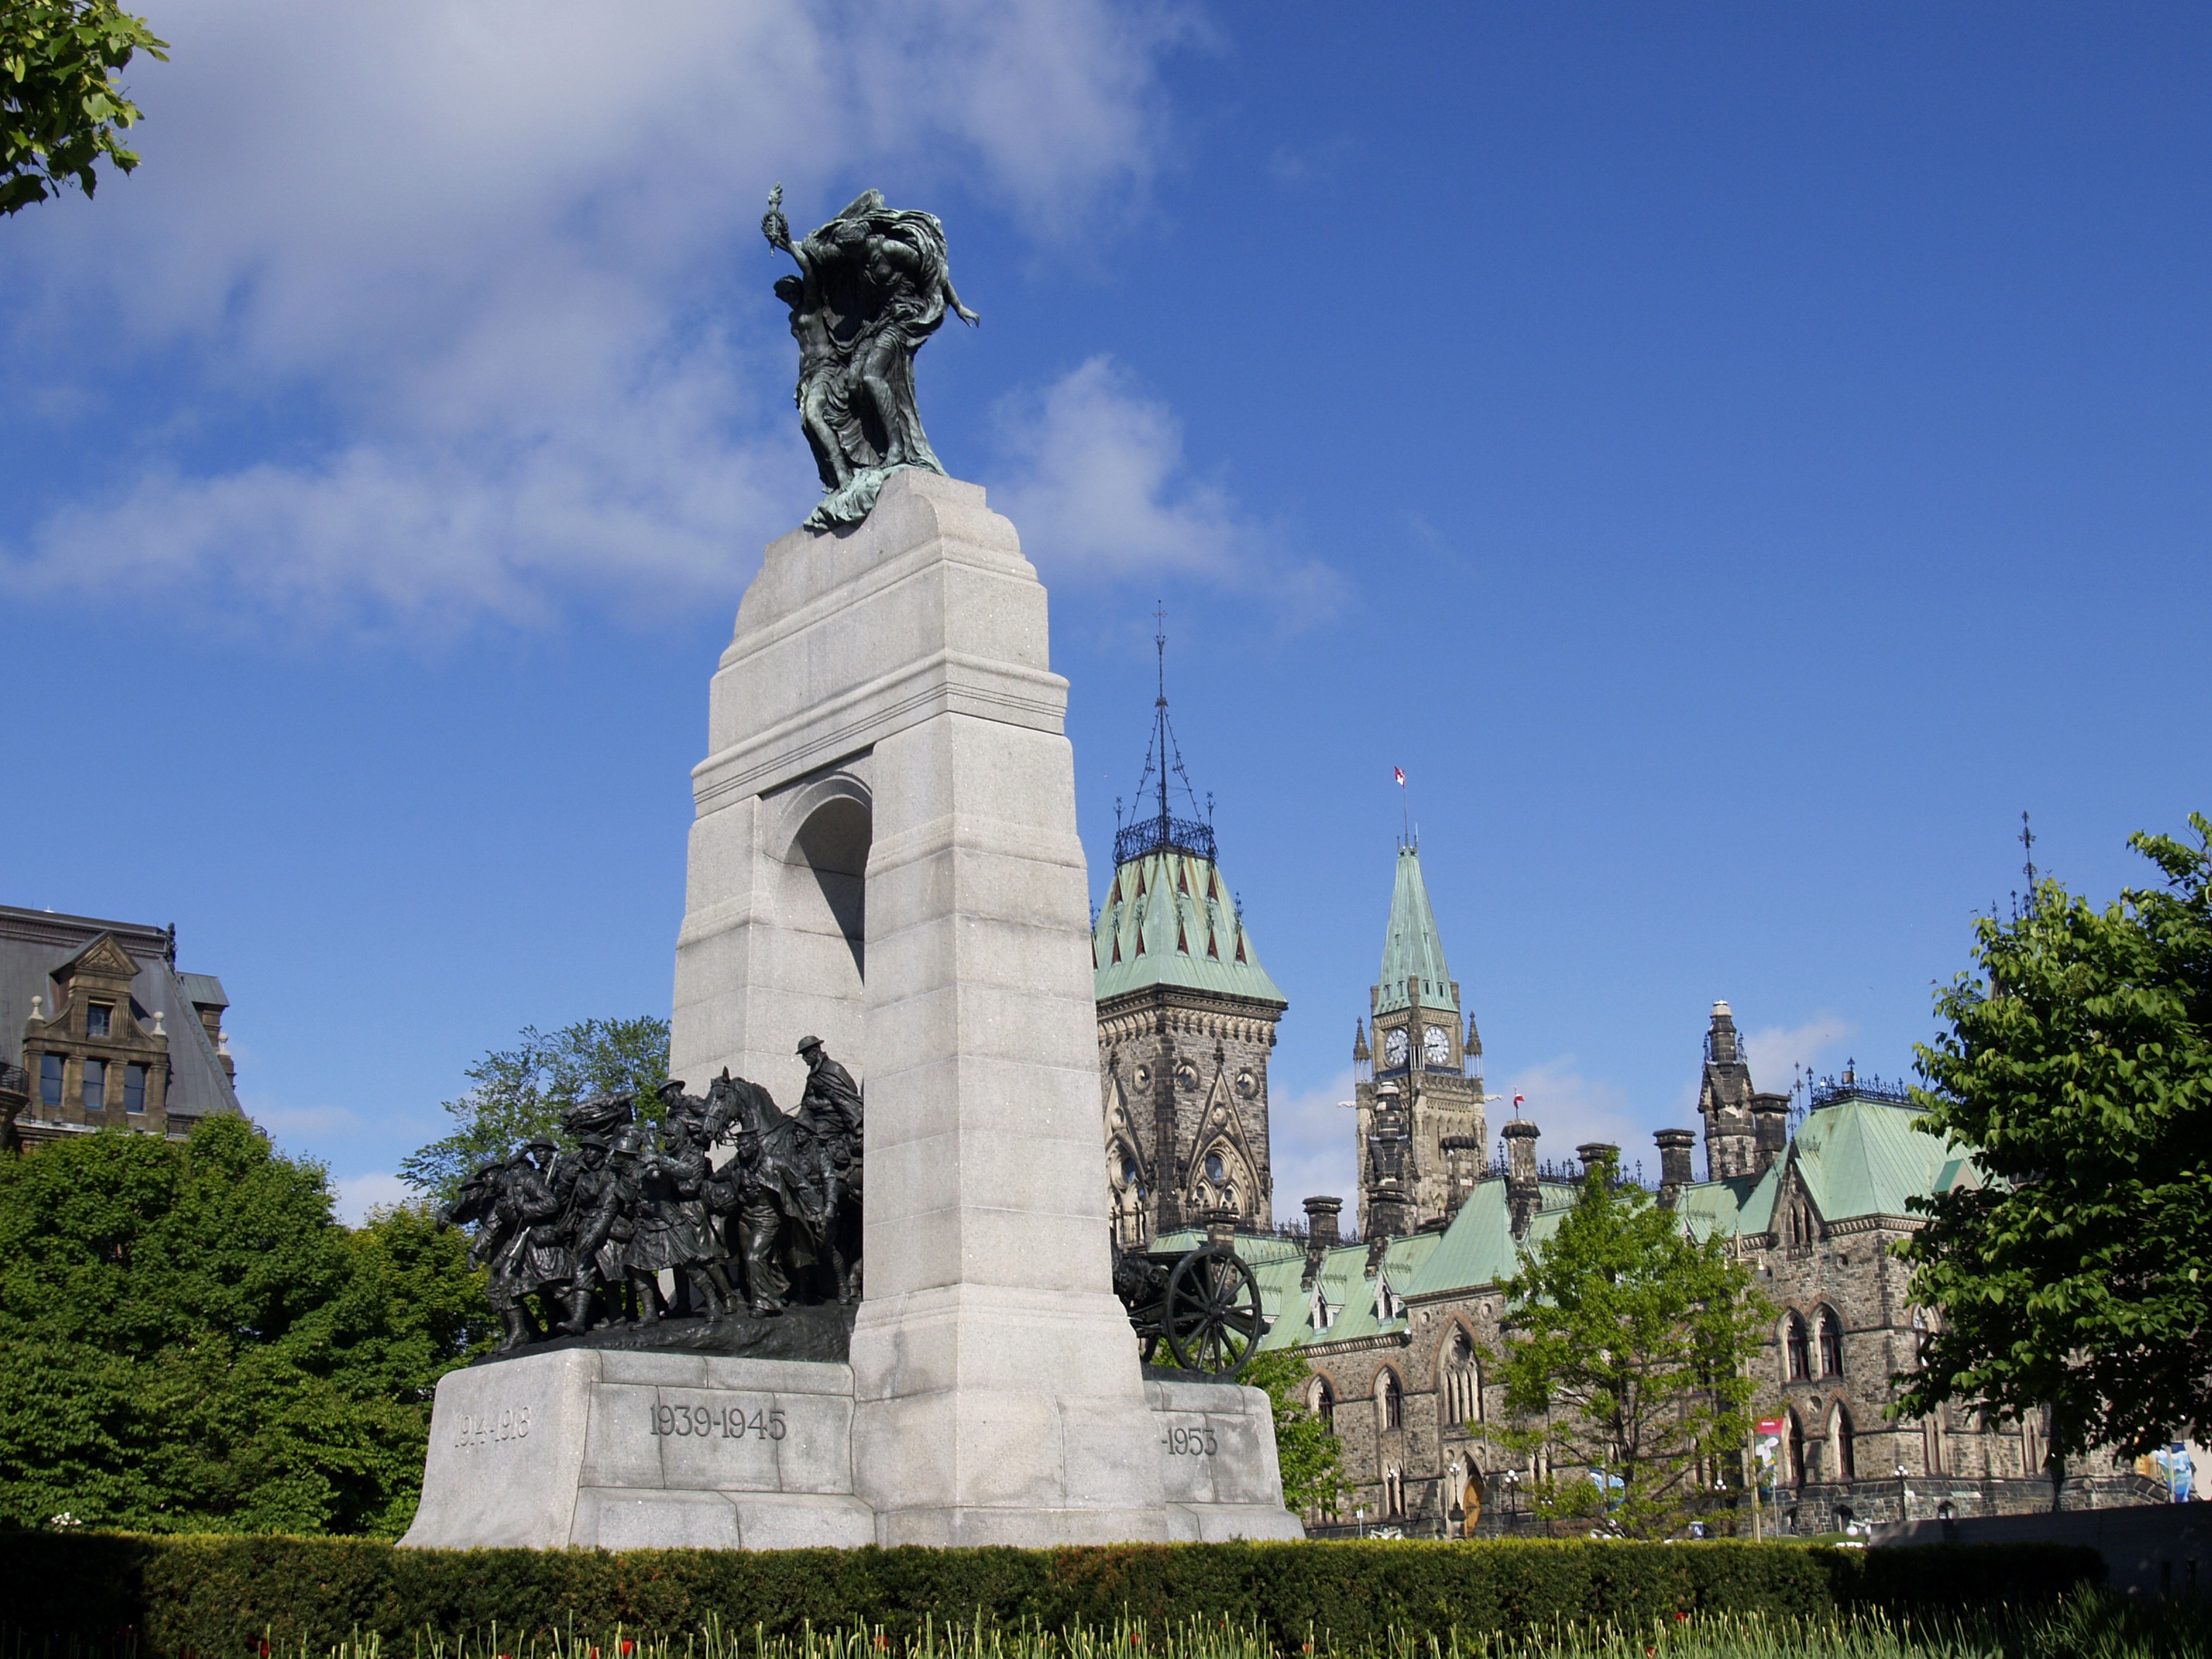
building, chateau, monument, statue, landmark, tourism, sculpture, memorial, canada, history, soldiers, ottawa, world war monument